Imoru Egala

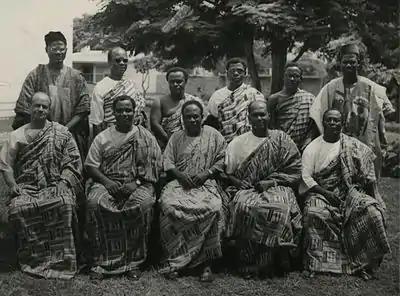
First cabinet of Kwame Nkrumah in 1954 "Standing (L to R):" J. H. Allassani, N.A. Welbeck, Kofi Asante Ofori-Atta, Ebenezer Ako-Adjei, J.E. Jantuah, Imoru Egala "Sitting (L to R):" A. Casely-Hayford, Kojo Botsio, Kwame Nkrumah, Komla Agbeli Gbedemah, E.O. Asafu-Adjaye;

He was a member of the Convention People's Party. He held various cabinet posts under Dr. Kwame Nkrumah's Convention People's Party government, including Minister for Foreign Affairs and Minister for Information. He also held the position of Minister of Health and Minister of Industries at a point in time in the Kwame Nkrumah's Convention People's Party government.